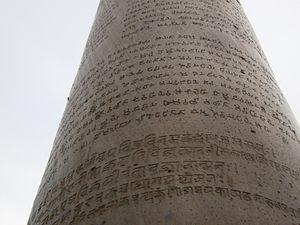
L'honorable George Turnour est un fonctionnaire, orientaliste et historien britannique. Il était membre du Ceylon Civil Service. Il est connu pour sa traduction du Mahavamsa, la grande chronique de l'histoire du Sri Lanka, qui a été publiée en 1837. Avec James Prinsep et le capitaine Edward Smith, il a commencé à déchiffrer les inscriptions du premier Pilier d'Ashoka découvert. Le Prix Turnour de Royal College Colombo a été nommé en 1846 en son honneur.